Maud Heath's Causeway

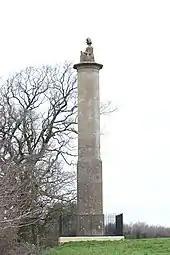

A roadside marker stone near the eastern terminus at Wick Hill near Bremhill, at about southeast of the Avon crossing, carries an iron plate inscribed "From this Wick-Hill/begins the praise/Of Maud Heath's gift/To these highways". Further up the hill stands Maud Heath's Monument, a statue of the eponymous lady, erected on a high column in 1838 and looking out over the river and its floodplain. The statue, in a bonnet and authentic plebeian clothes from the reign of Edward IV, was erected by Lord Lansdowne, and features a poem by the critic William Lisle Bowles, who was vicar of Bremhill at the time, which reads: